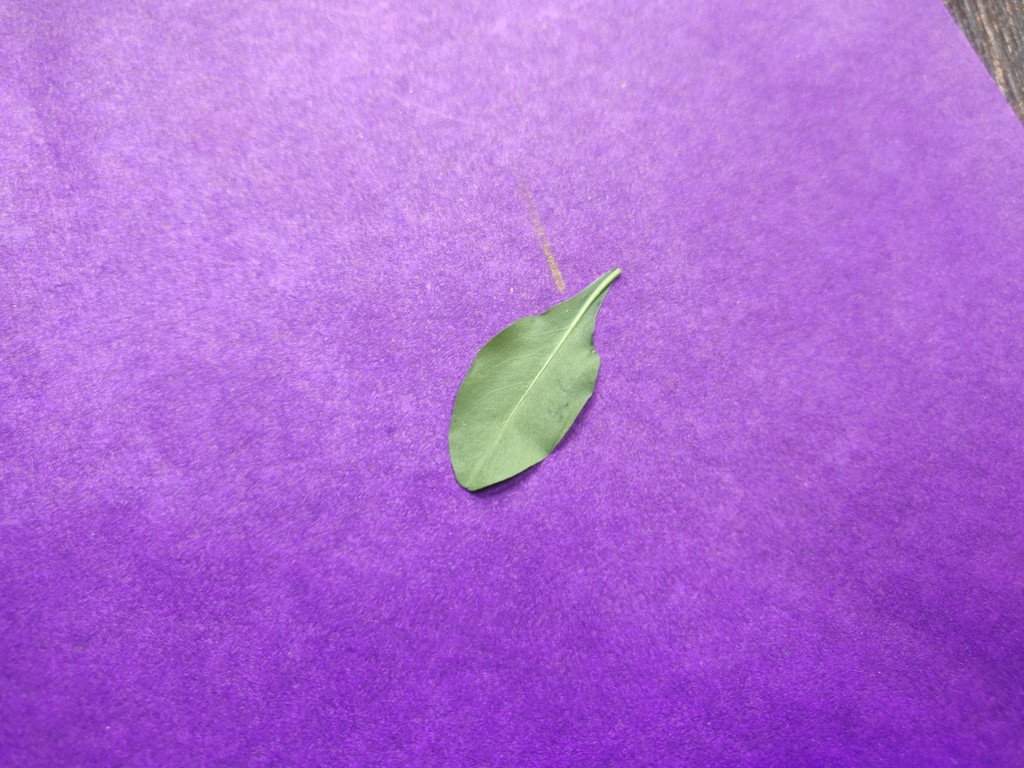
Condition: Healthy
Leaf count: single
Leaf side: back